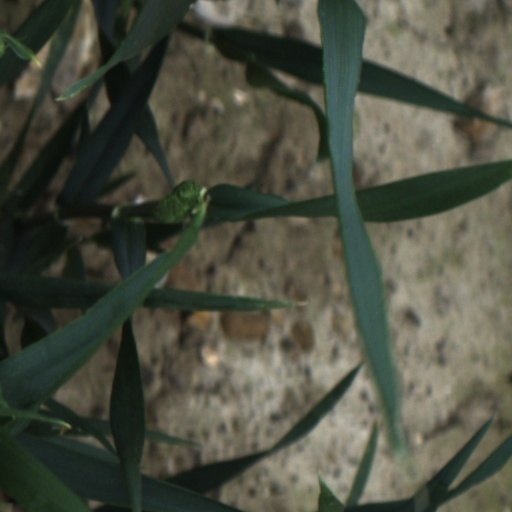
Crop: wheat